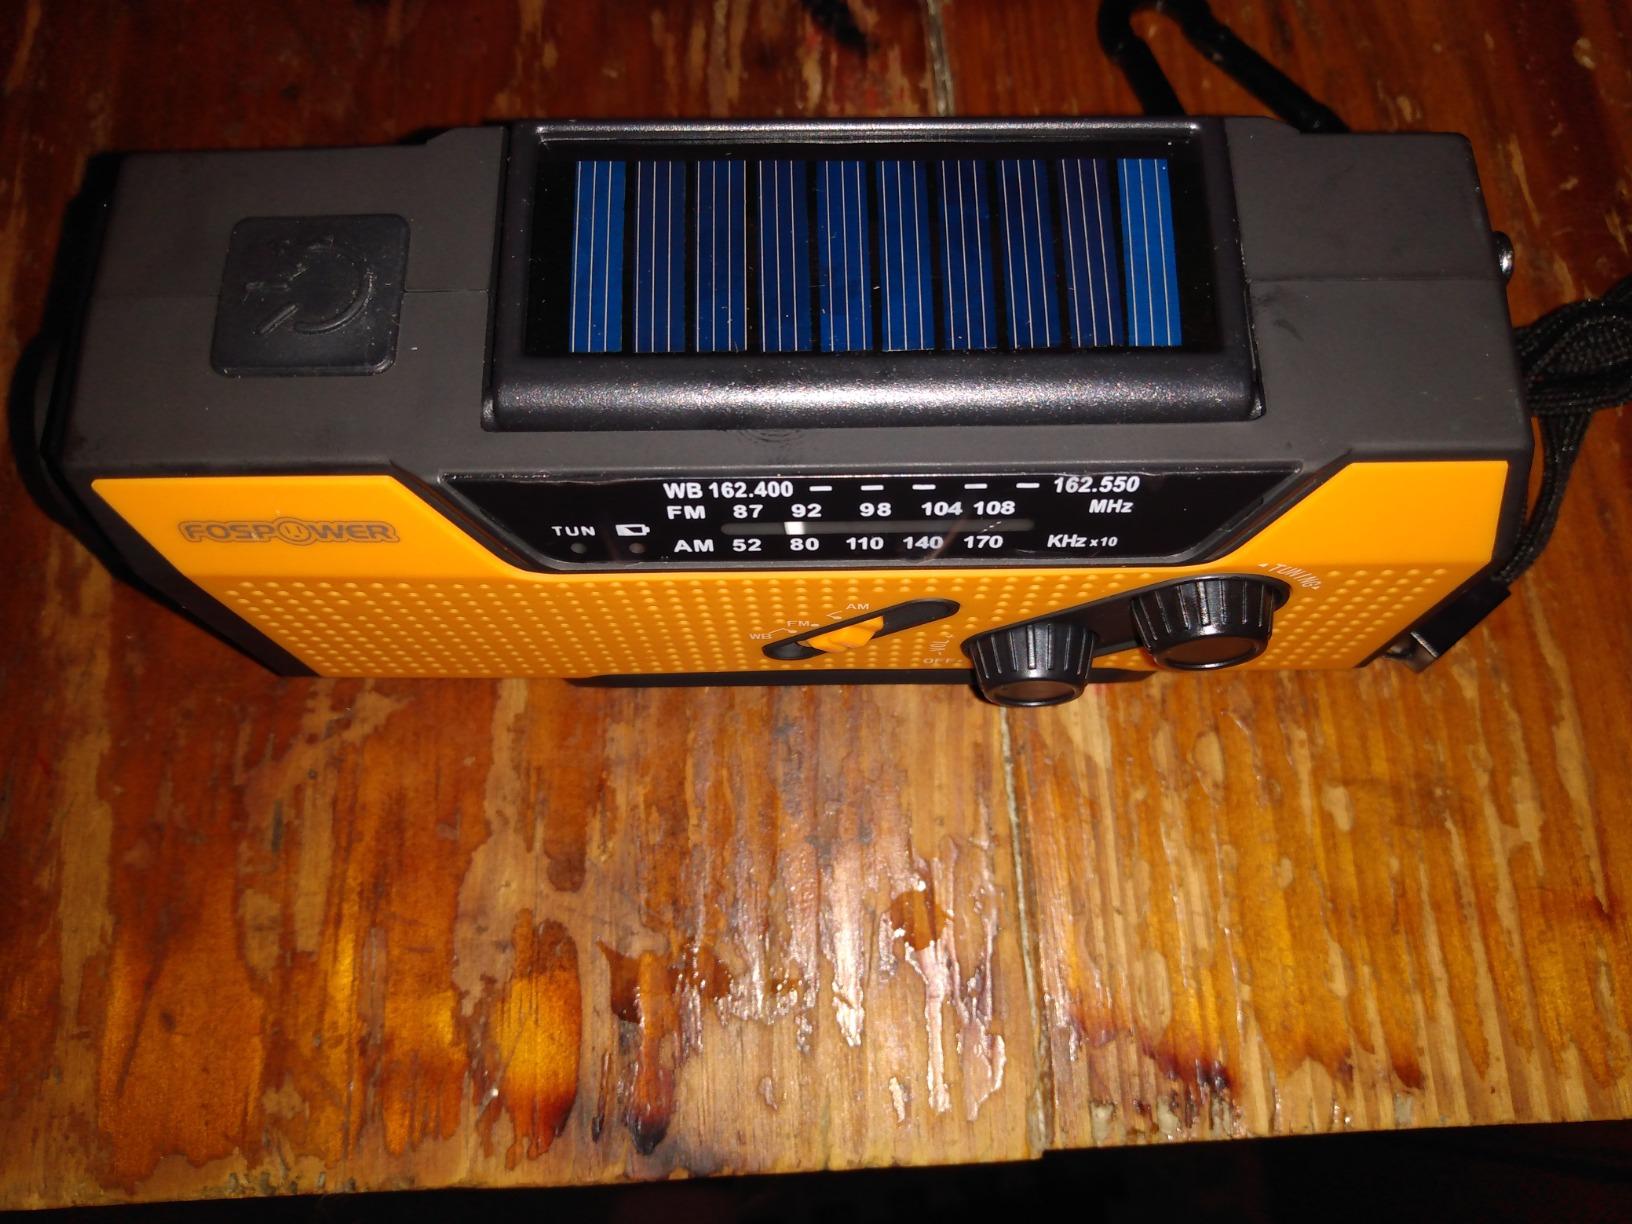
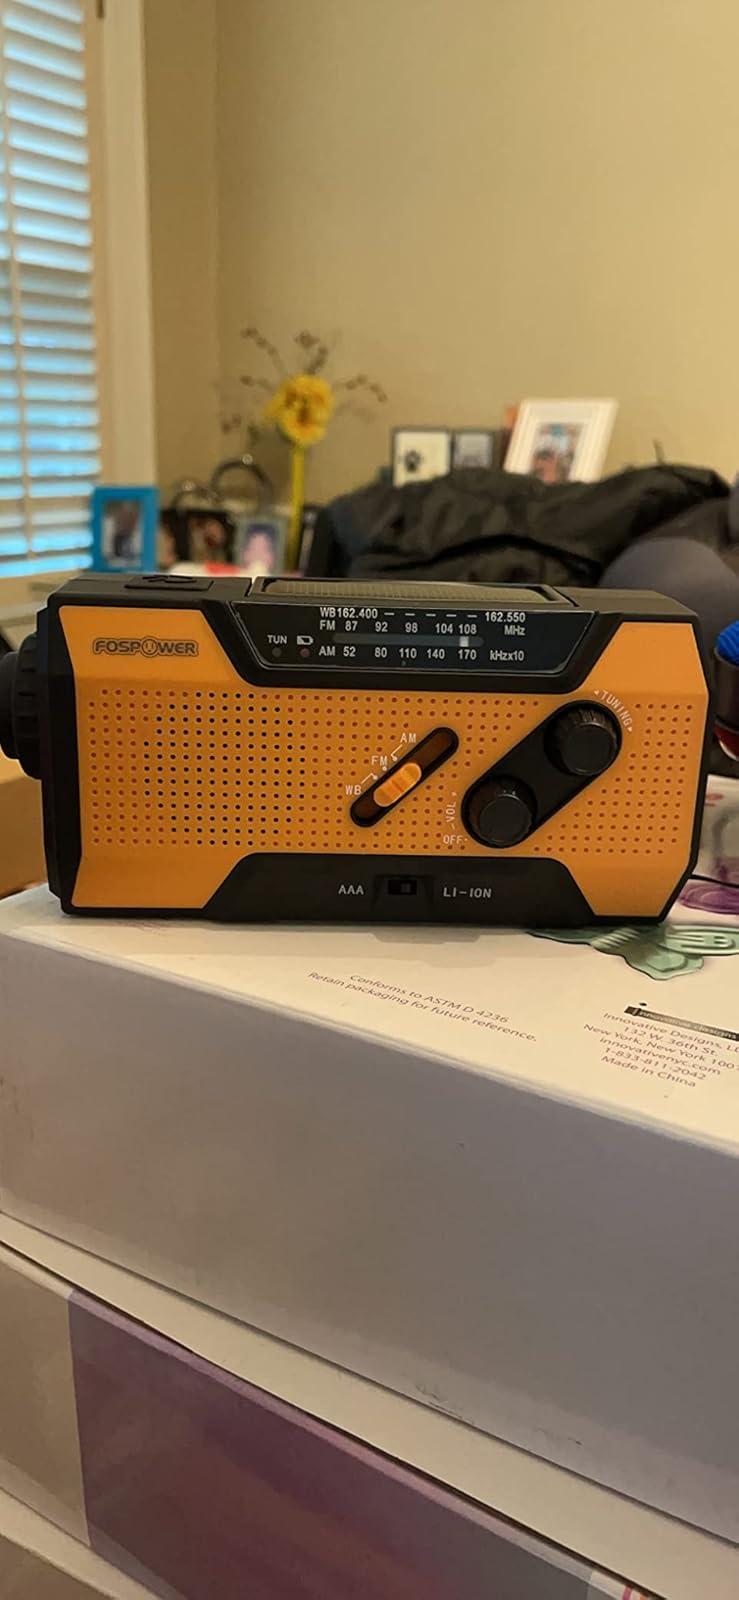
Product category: radio
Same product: yes